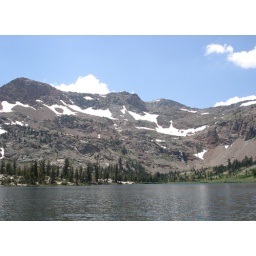
It's a cirque lake, created by glaciers, which explains the lake backing up to the wall of rock.